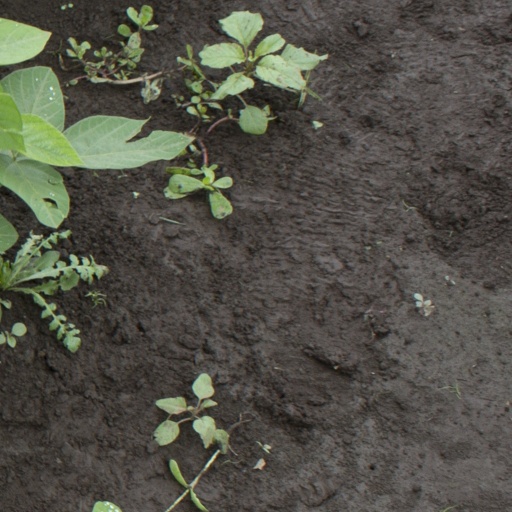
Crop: soybean